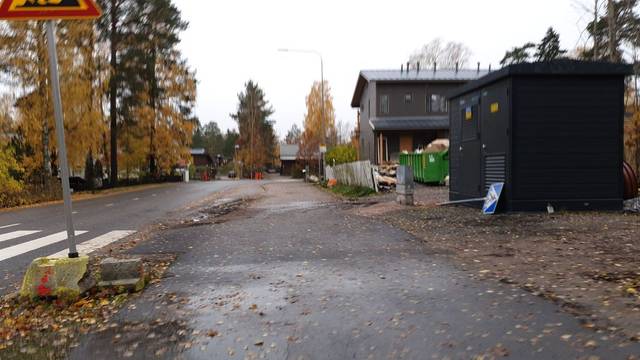
Region: Finland
Coordinates: 60.261, 24.822